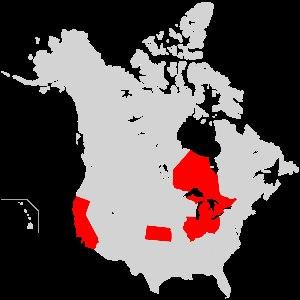
Le diocèse orthodoxe bulgare en Amérique est une juridiction de l'Église orthodoxe en Amérique.